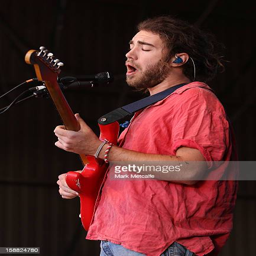
artist performs live on stage at festival in person